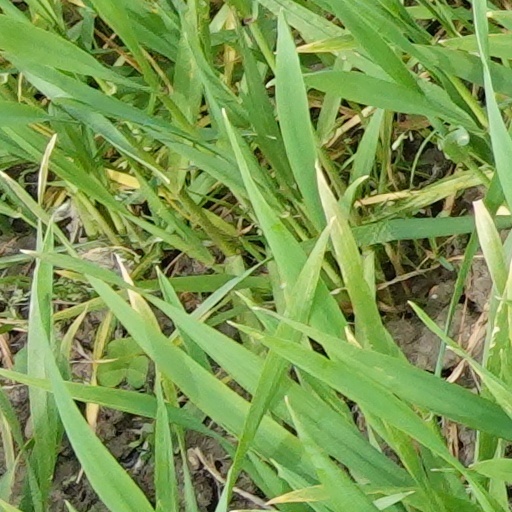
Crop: wheat